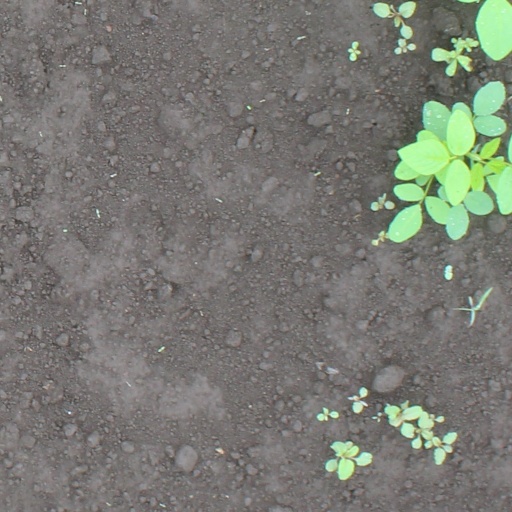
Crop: soybean